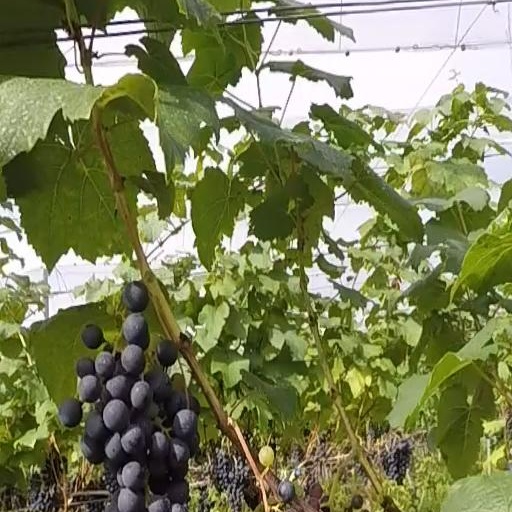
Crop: grape